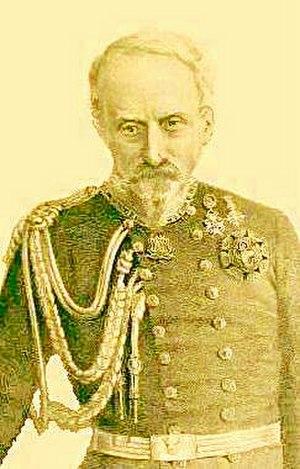
Hector Gerbais de Sonnaz, né le 3 juillet 1787 à Thonon et mort le 7 juin 1867 à Turin, est un général, homme politique et sénateur sarde du XIXᵉ siècle. Membre de la branche cadette de la famille noble, d'origine savoyarde, Gerbais de Sonnaz, il porte le titre de comte.
La bataille de Pastrengo est un épisode de la première guerre d'indépendance italienne. Elle se déroule le 30 avril 1848 lorsque le roi de Sardaigne, Charles-Albert, lance le IIᵉ corps d'armée de l'armée sarde à l'assaut des positions que l'armée autrichienne du feld-maréchal Joseph Radetzky occupe sur la rive droite de l'Adige au nord de Vérone.
La famille Gerbais est une famille noble originaire de Belley, dans le Bugey. Noblesse de robe, les membres de la famille ont acquis les titres de seigneurs puis comte de Sonnaz, donnant naissance au patronyme Gerbais de Sonnaz ou Gerbais-Sonnaz.